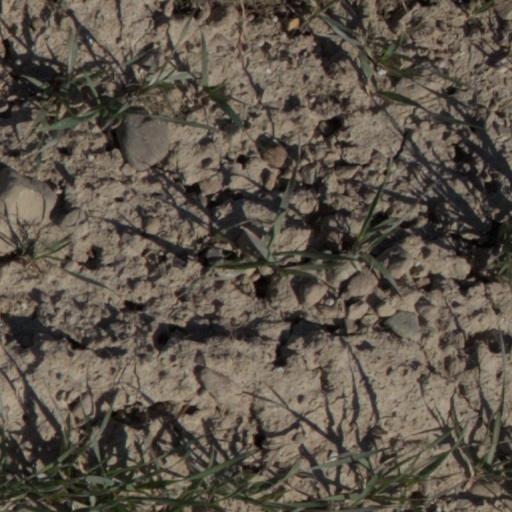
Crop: wheat